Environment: real
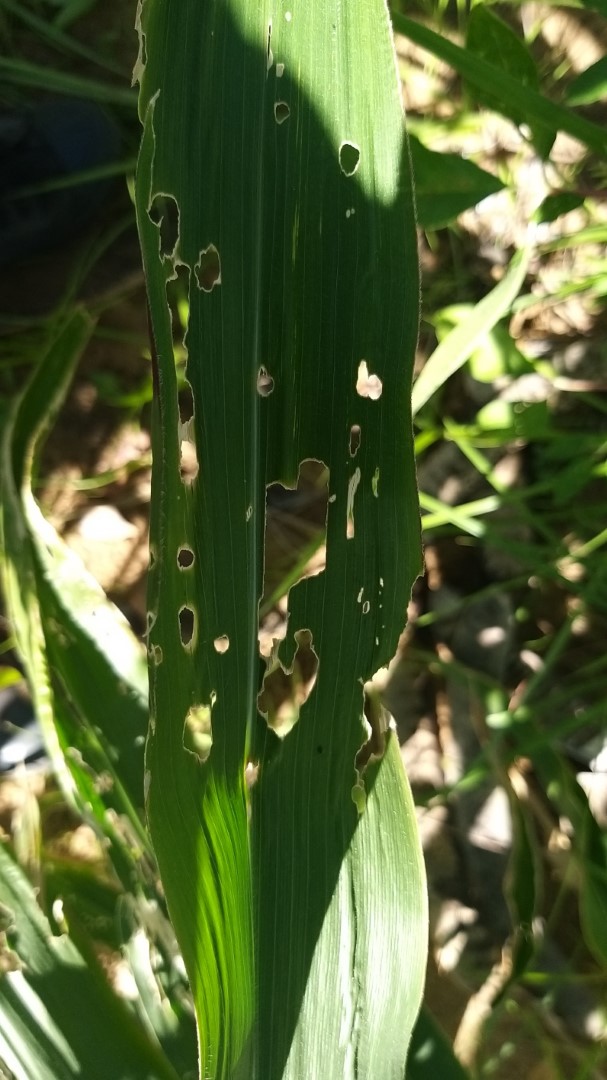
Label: fall_armyworm